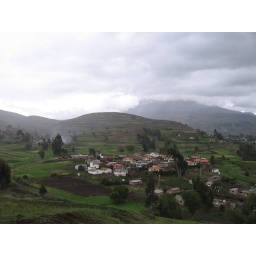
Village stay in the Santa Anita mountain community at the base of Volcan Chimborazo